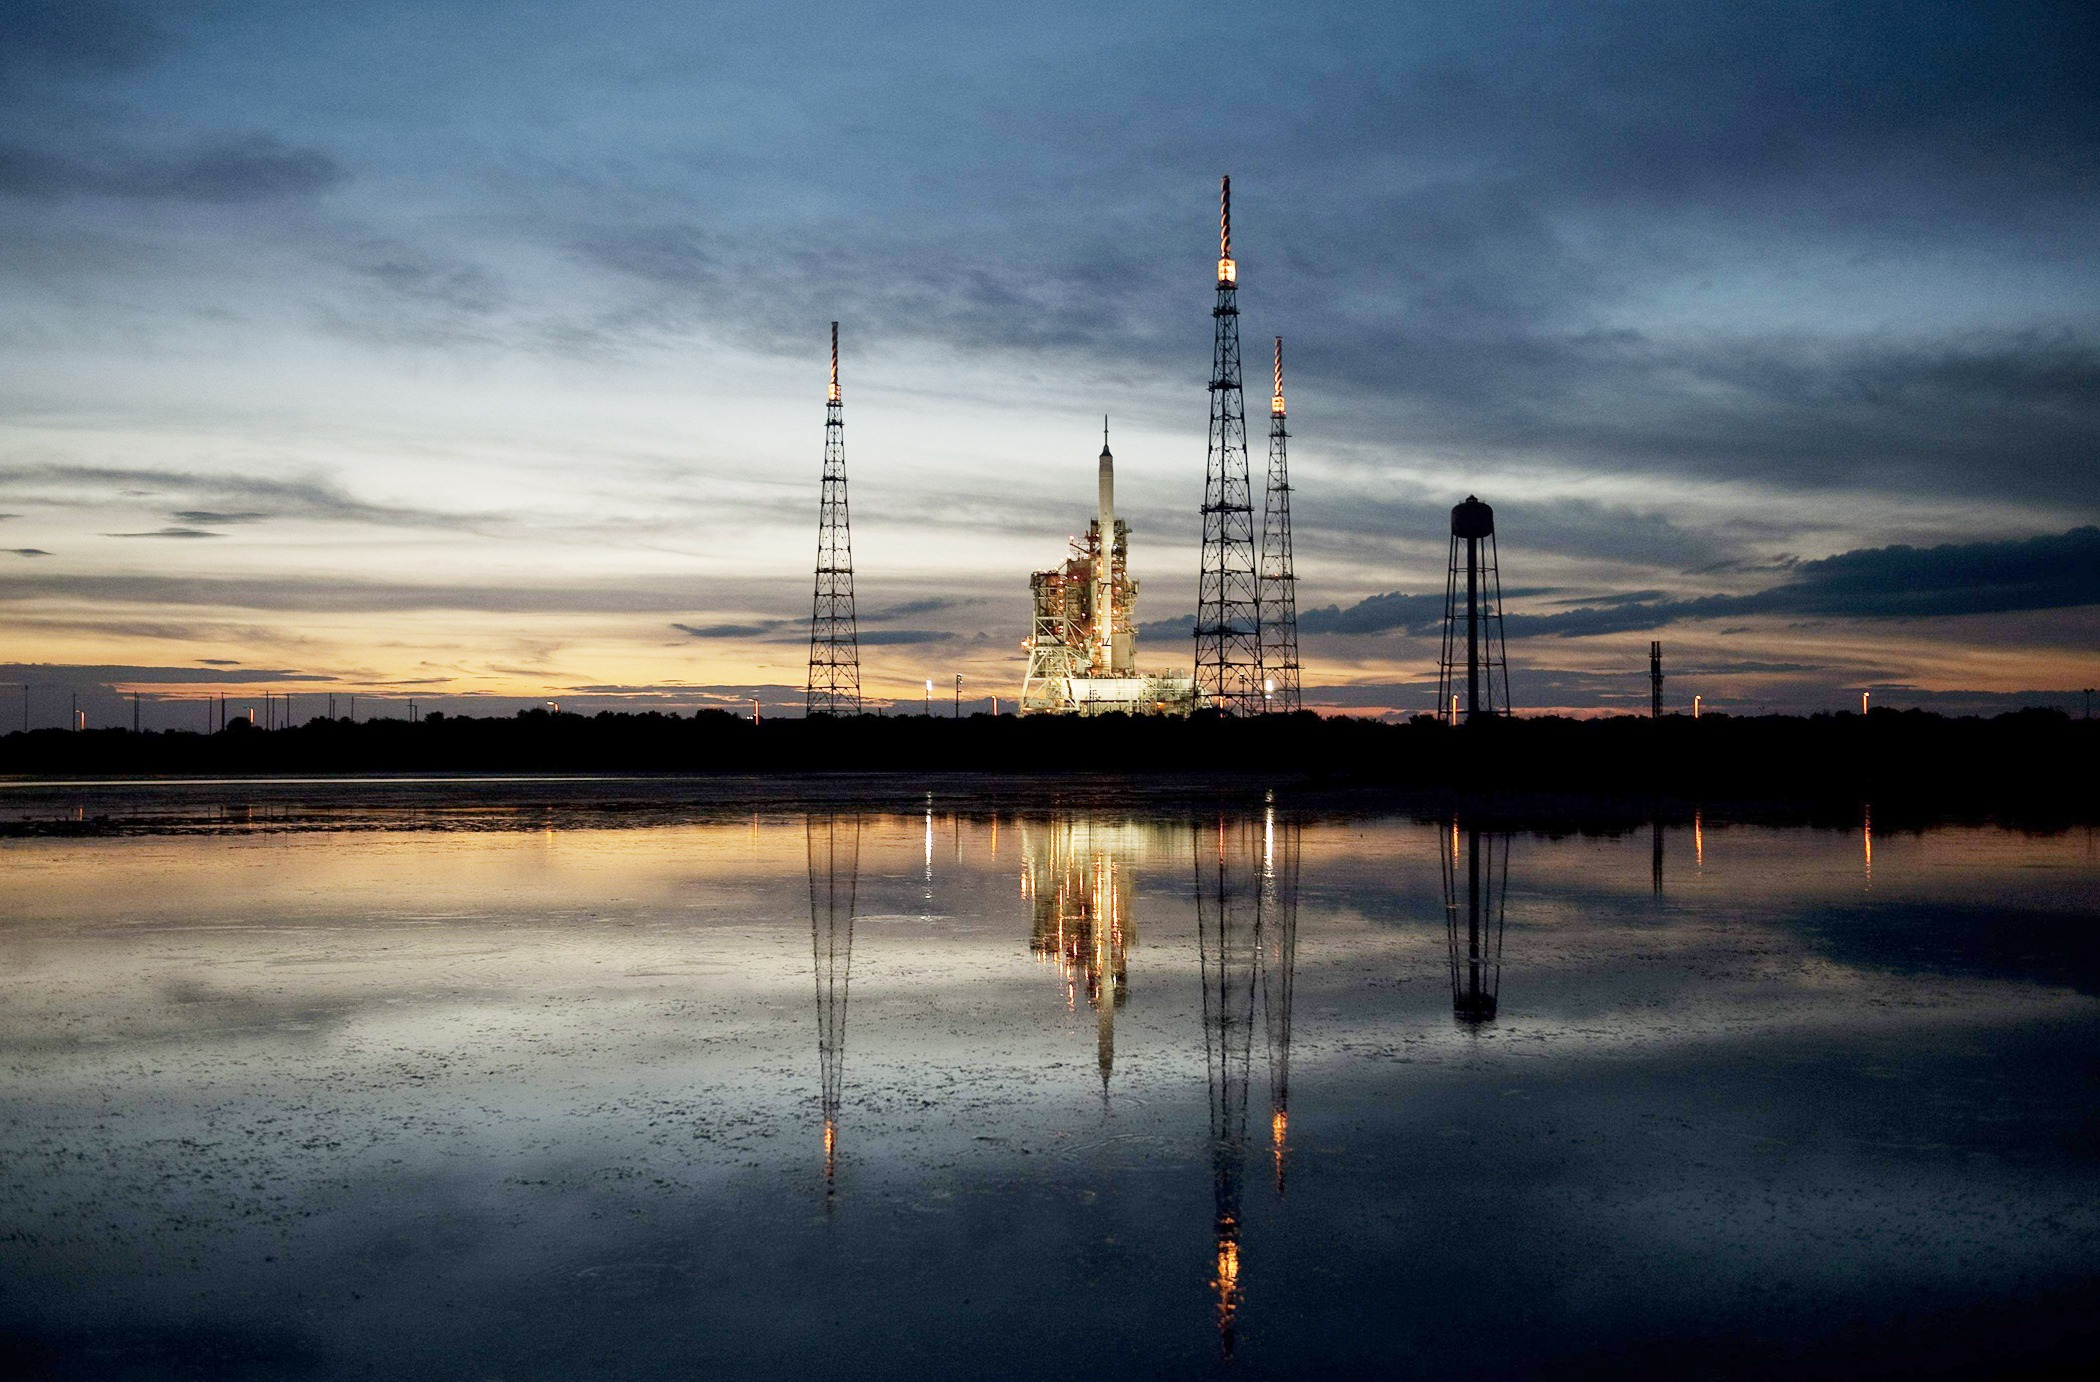
sea, water, nature, horizon, light, cloud, sky, sun, technology, sunrise, sunset, skyline, night, sunlight, morning, wave, lake, dawn, dusk, evening, reflection, tower, scenic, lighting, outside, lights, clouds, reflections, beautiful, florida, aires, cape canaveral, launch pad, atmospheric phenomenon, i x rocket